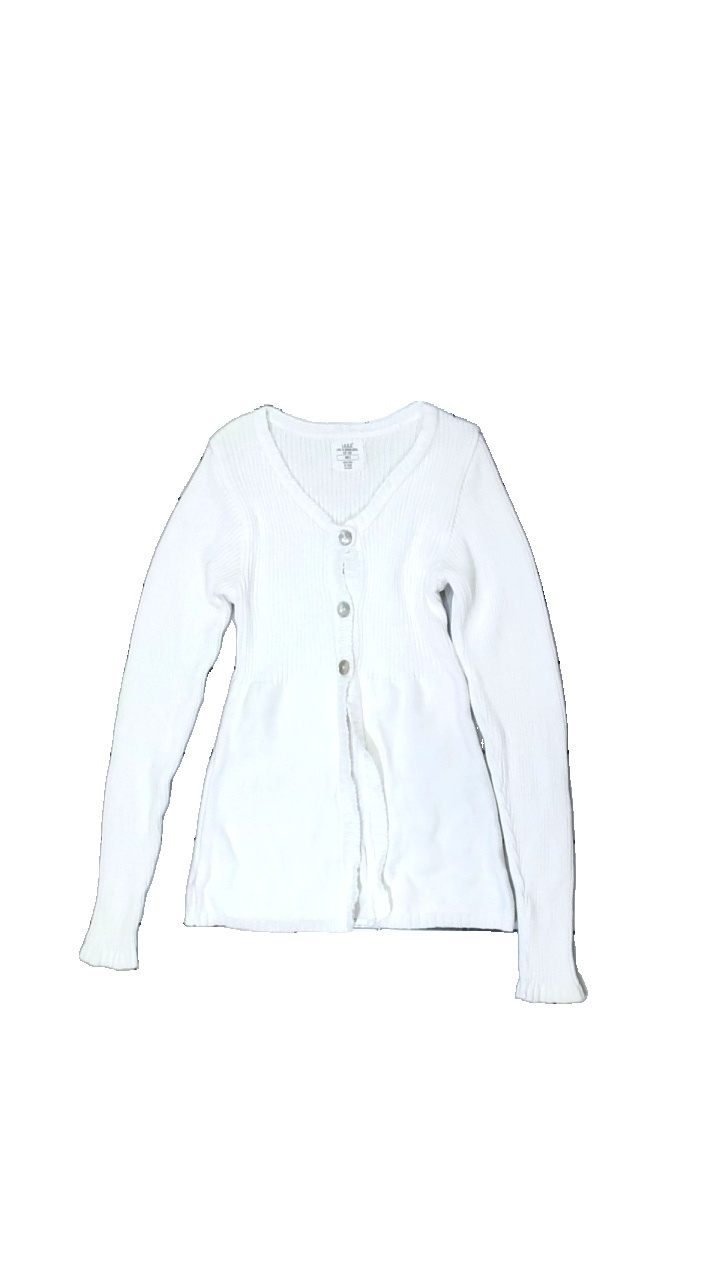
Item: Sweater (Ladies)
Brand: Logg (h&m)
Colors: White
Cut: V-collar, Tight
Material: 100% cotton
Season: All
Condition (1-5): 2
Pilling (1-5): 2
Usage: Export
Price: <50